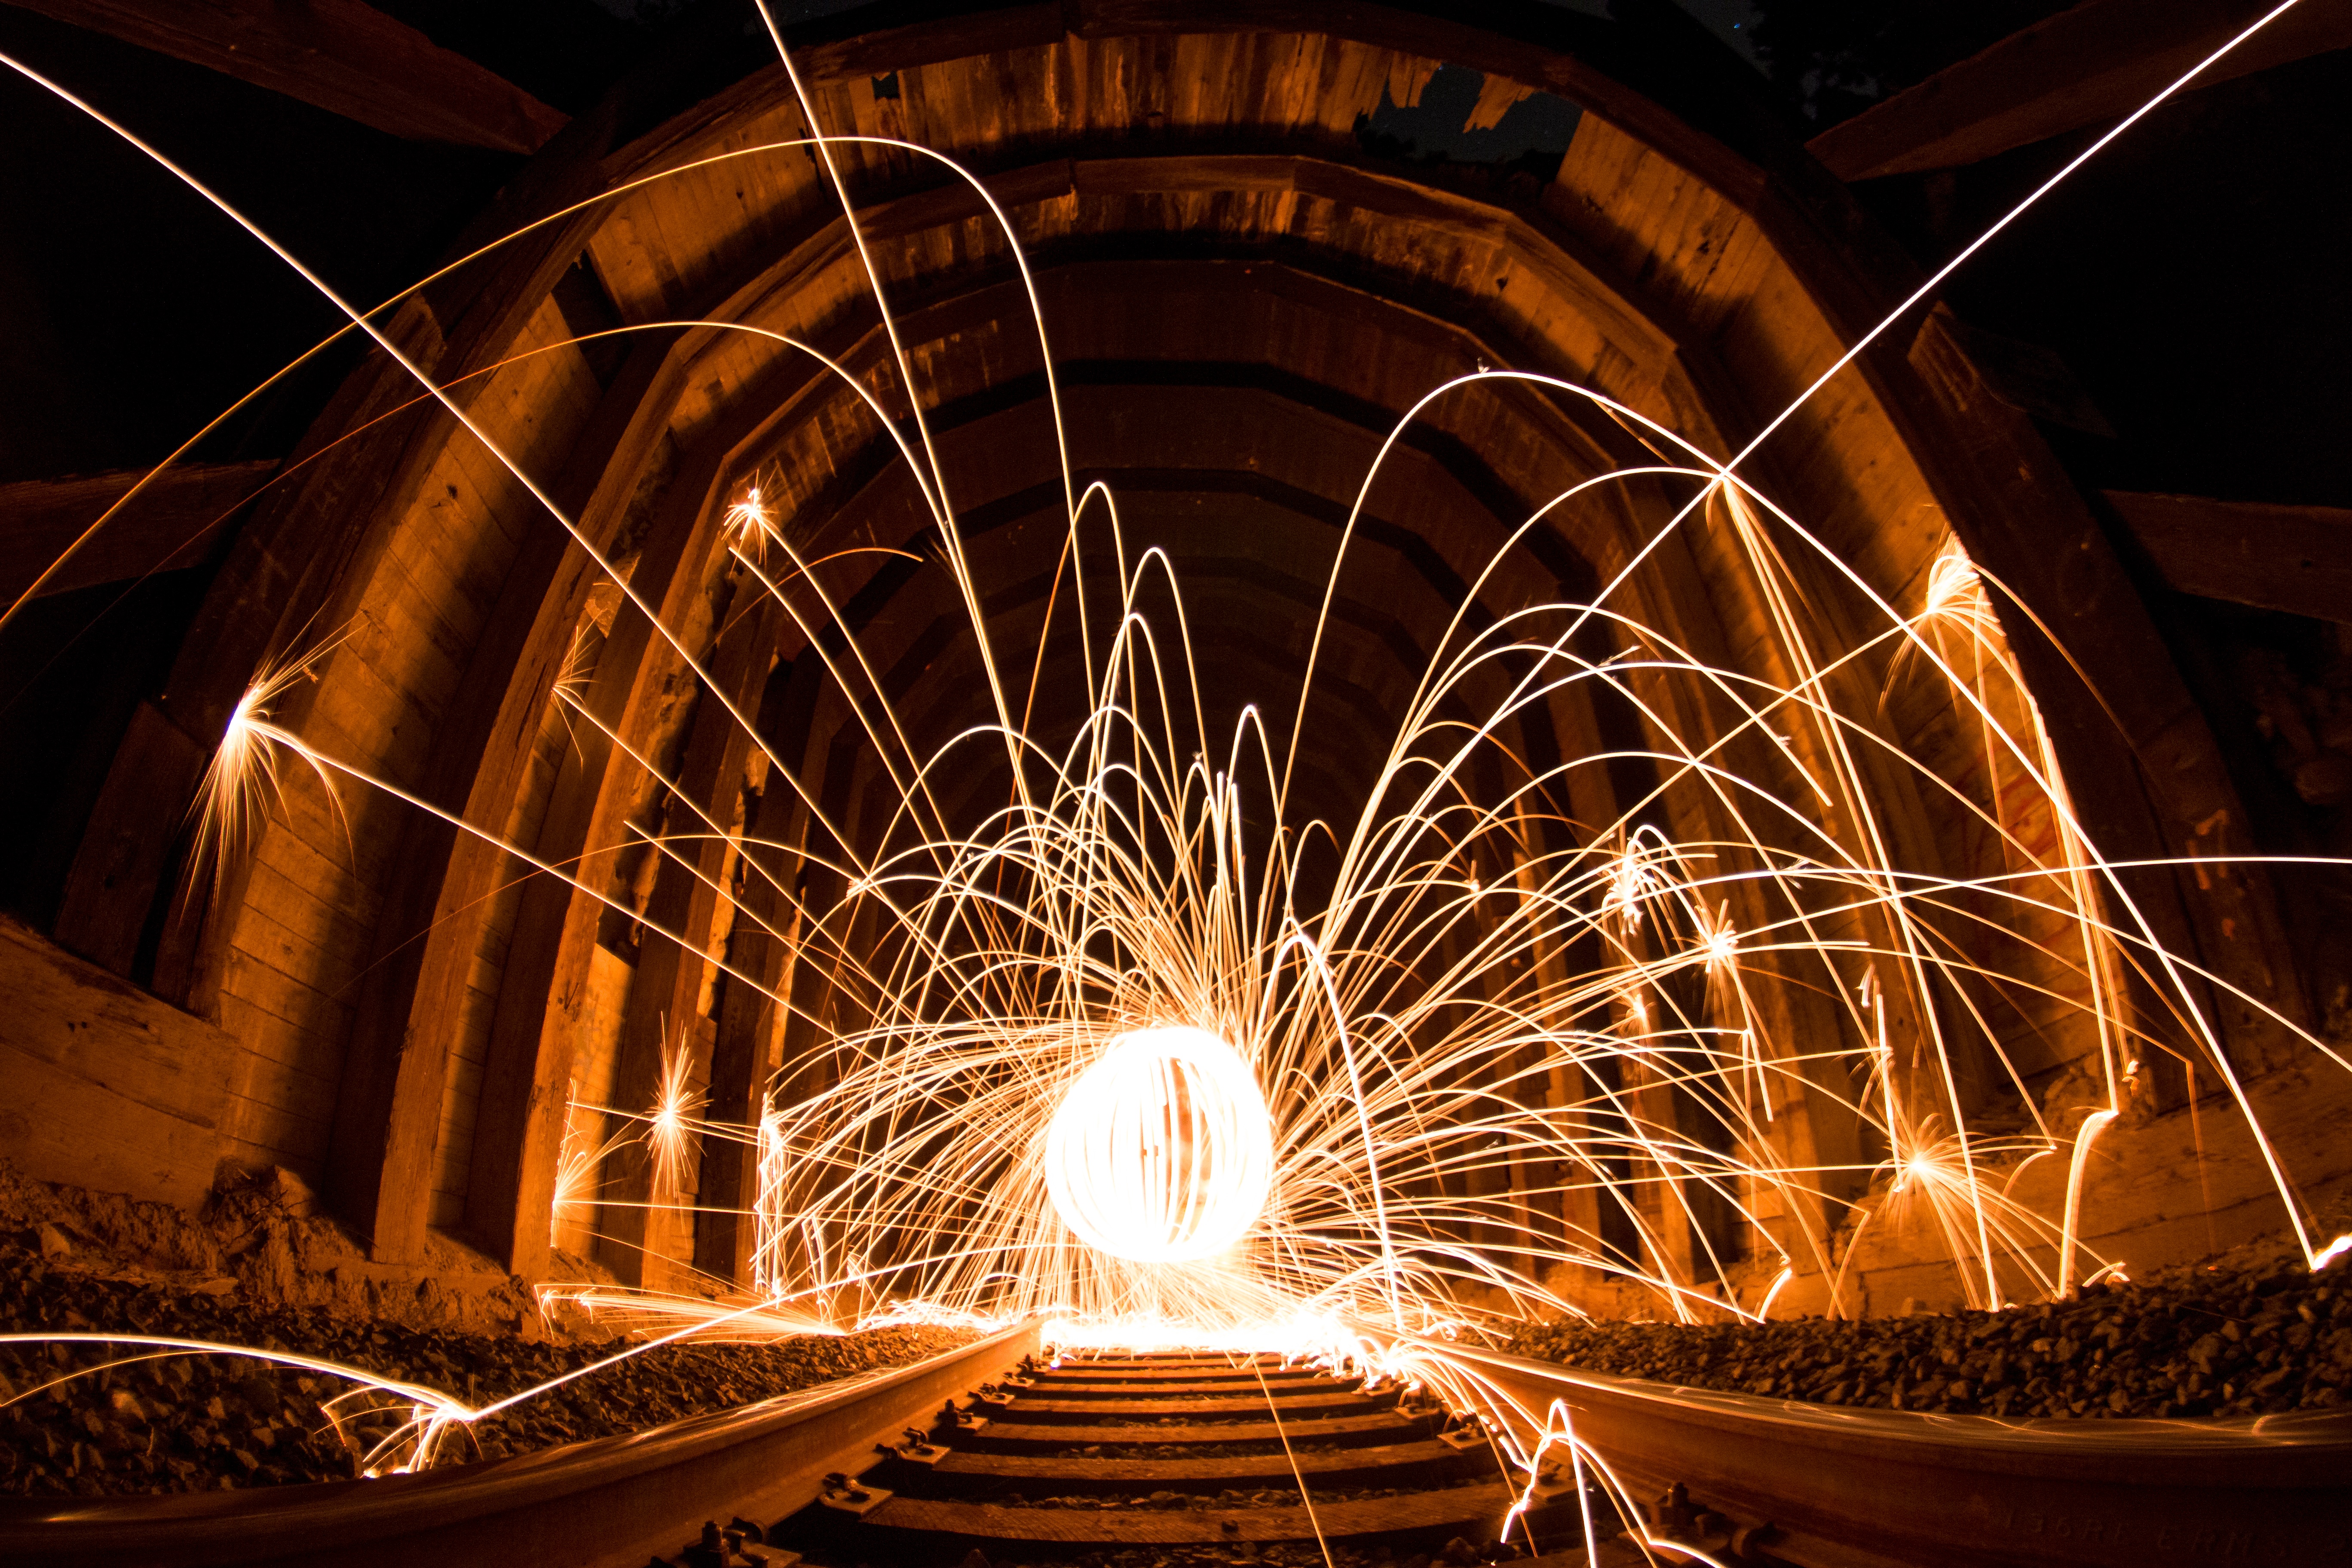
light, night, sparkler, lighting, long exposure, lightpainting, ball